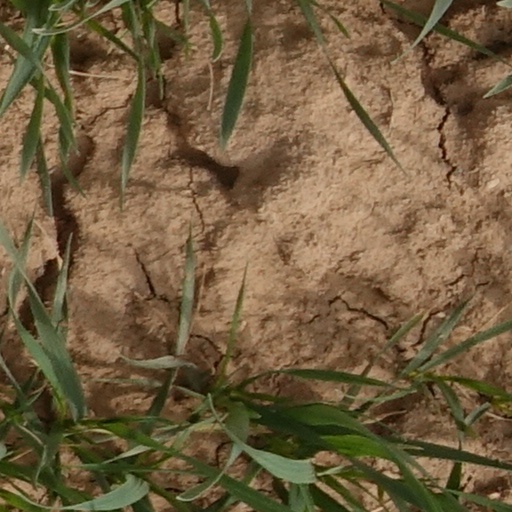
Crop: wheat